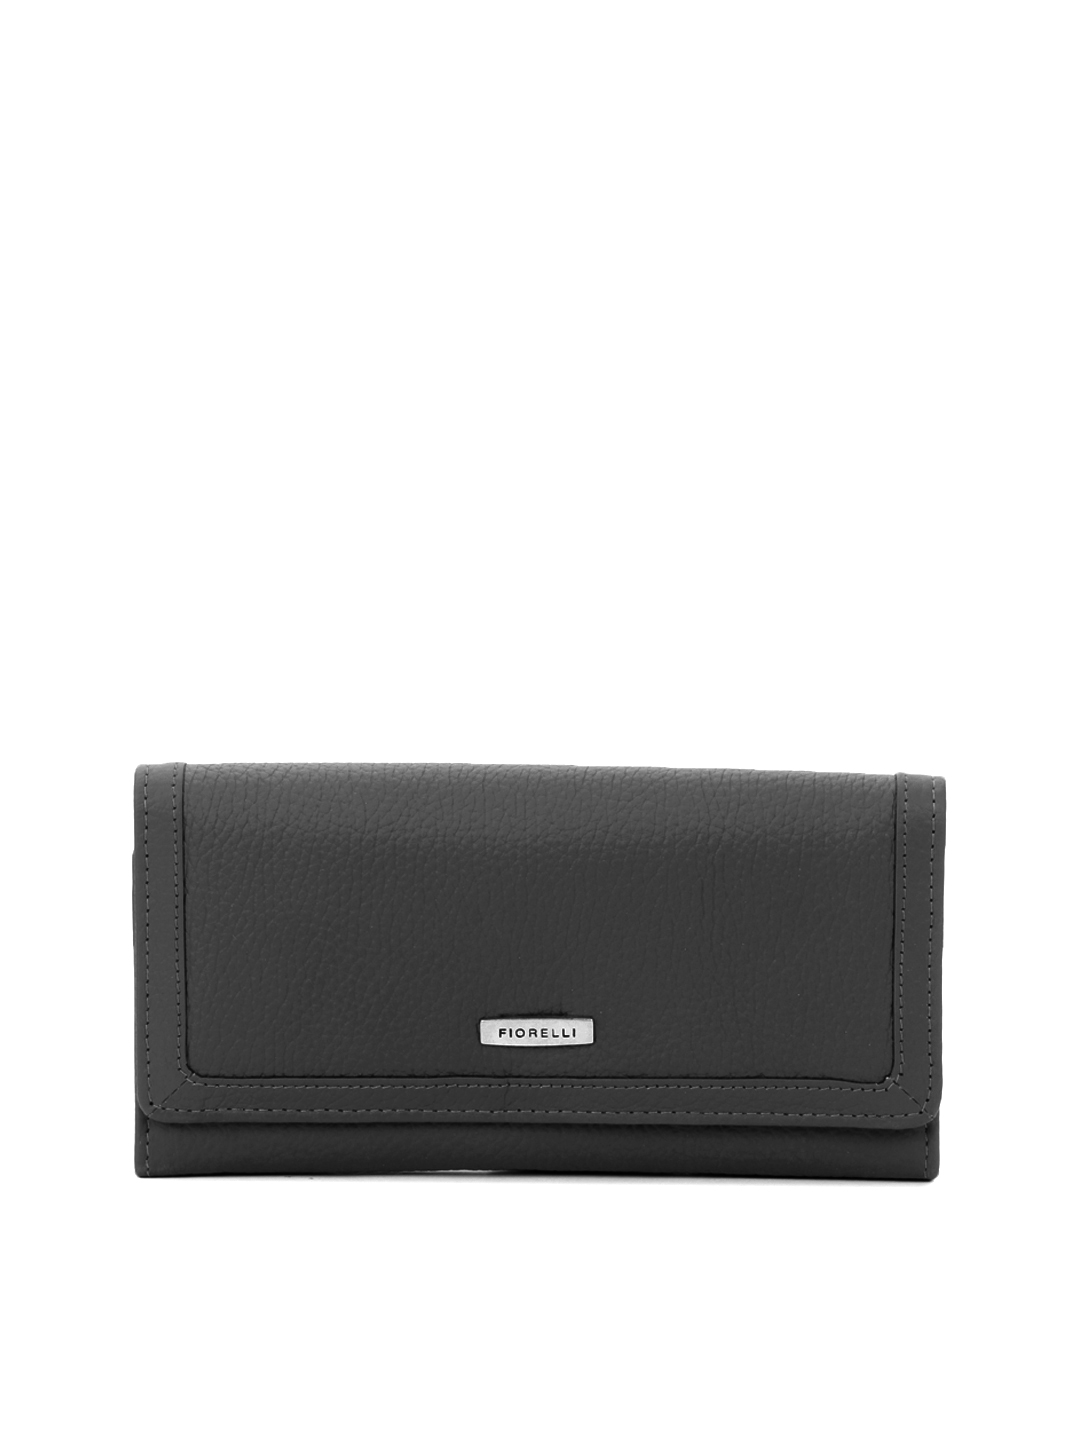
Fiorelli Women Black Wallet
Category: Accessories / Wallets / Wallets
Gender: Women
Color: Black
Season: Fall 2012
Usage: Casual